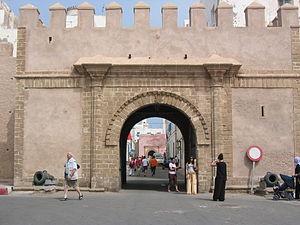
Bab el-Sebâa, est une porte fortifiée datant du XIXᵉ siècle et se situant à Essaouira, au Maroc. Elle fait partie des principales portes de l'actuelle enceinte de la médina d'Essaouira. Elle se situe dans la nouvelle partie de la Kasbah d'Essaouira.
Essaouira est une ville portuaire et une commune du Maroc, chef-lieu de la province d'Essaouira, dans la région de Marrakech-Safi. Elle est située au bord de l'océan Atlantique et compte 77 966 habitants en 2014.